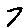
Label: 7